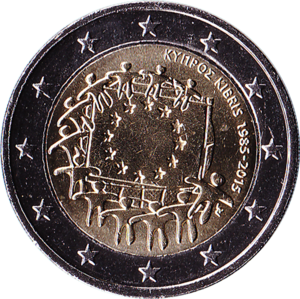
2 Euro Chypre 2015 - 30e anniversaire du drapeau européen
La série de pièces de 2 euros du 30ᵉ anniversaire du drapeau européen une série de pièces de monnaie émise par tous les pays de l'Union européenne utilisant l'euro au moment de son émission en 2015.
Les pièces en euro de Chypre sont les pièces de monnaie en euro émises par Chypre. Dans la pratique, elles sont frappées par la Monnaie finlandaise ou la Monnaie grecque. L'euro a remplacé l'ancienne monnaie nationale, la livre chypriote, le 29 avril 2005 au taux de conversion de 1 euro = 0,585274 livre. Les pièces en euro chypriotes ont cours légal dans la zone euro depuis le 1ᵉʳ janvier 2008.